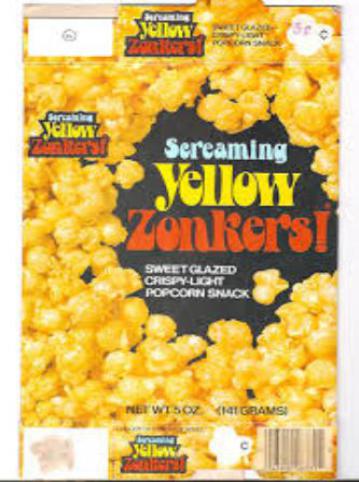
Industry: Food